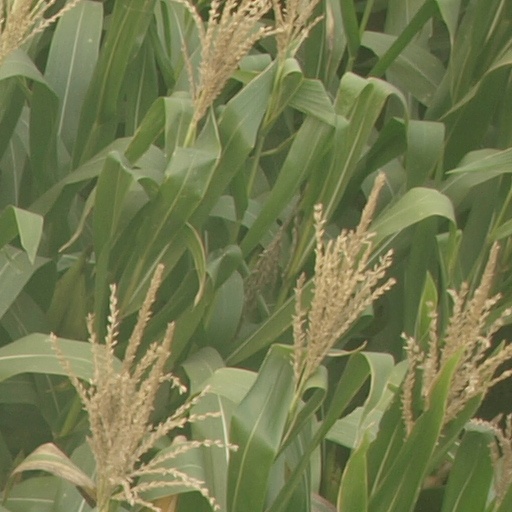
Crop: maize; corn